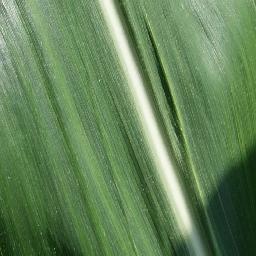
Label: Corn_(Maize)___Healthy